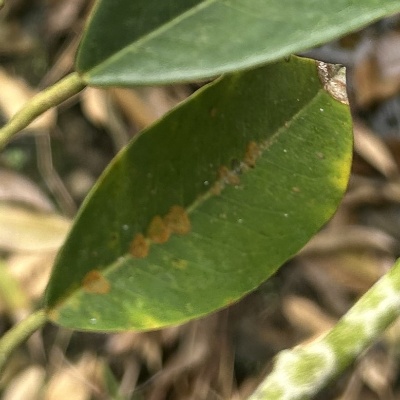
Label: Leaf_Algal